Carolina Videla

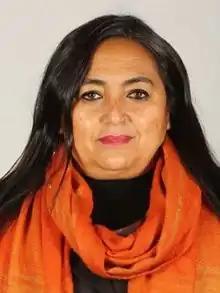

Carolina Eliana Videla Osorio (22 December 1968) is a Chilean social worker who was elected as a member of the Chilean Constitutional Convention.